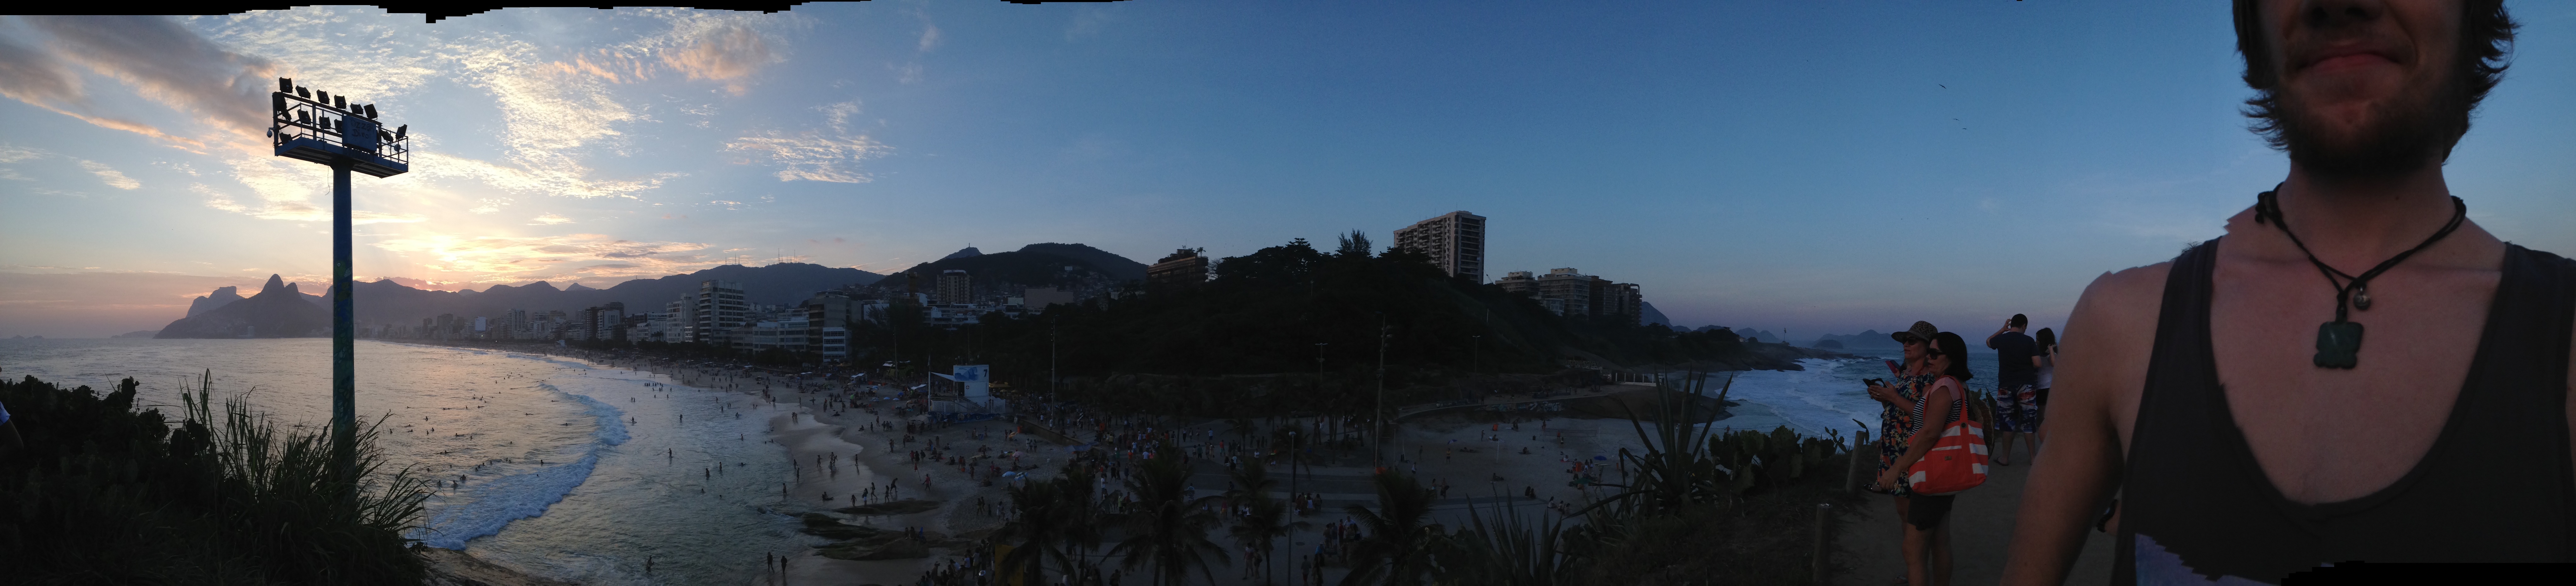
extreme sport, screenshot